Dreiborn Plateau

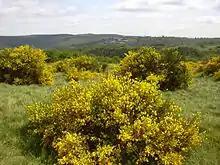
On the footpath over the Dreiborn Plateau from Wollseifen to the Urft Dam: view of the former Ordensburg Vogelsang and the Kermeter upland forest

The Dreiborn Plateau is an area of woods and open terrain, some 33 square kilometres in area, in the Eifel National Park. It corresponds to the area of the Vogelsang Military Training Area which was handed back on 31 December 2005 and had been out-of-bounds to the public since 1 September 1946. Since 2006 parts of the area have been opened up to the public who may use certain routes through it.